Experimental models of Alzheimer's disease

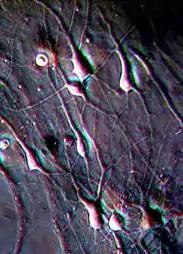
Cortical Neuron Culture

Traditional two dimensional cell culture is a useful experimental model of Alzheimer's disease to conduct experiments in a high throughput manner. These cultures occur on a dish or flask in a monolayer and can be made up of a single cell type or multiple cell types. 2D cultures often have difficulties producing insoluble Amyloid-β plaques even when they are able to secrete the Amyloid-β peptide. Common types of 2D cell culture used to model Alzheimer's disease are immortalized cell lines, primary neuron cultures, and patient derived induced pluripotent stem cells (iPSC).